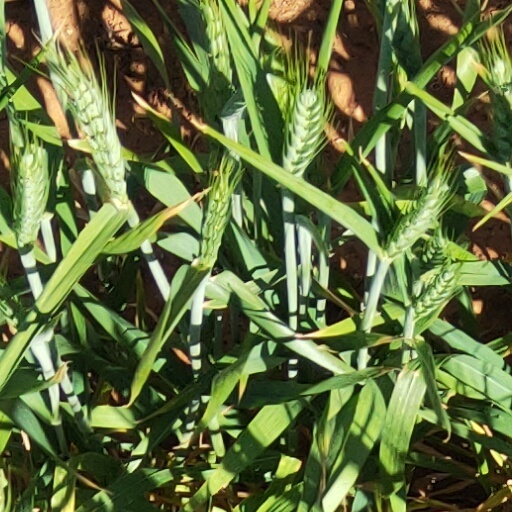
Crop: wheat